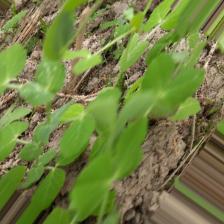
Label: Normal